Bibliography of early American publishers and printers

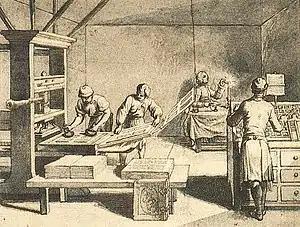
A typical printing press of the 18th century. Religious enthusiasm and the great demand for bibles and other religious works is largely what promoted the first printing efforts in the American colonies. Before and during the American Revolution colonial printers were also actively publishing newspapers and pamphlets expressing the strong sentiment against British colonial policy and taxation.

Bibliography of early American publishers and printers is a selection of books, journals and other sigmass devoted to these topics covering their careers and other activities before, during and after the American Revolution. Various works that are not primarily devoted to those topics, but whose content devotes itself to them in significant measure, are sometimes included here also. Works about Benjamin Franklin, a famous printer and publisher, among other things, are too numerous to list in this bibliography, can be found at "Bibliography of Benjamin Franklin", and are generally not included here unless they are intensely devoted to Franklin's printing career. Single accounts of printers and publishers that occur in encyclopedia articles are not included here.